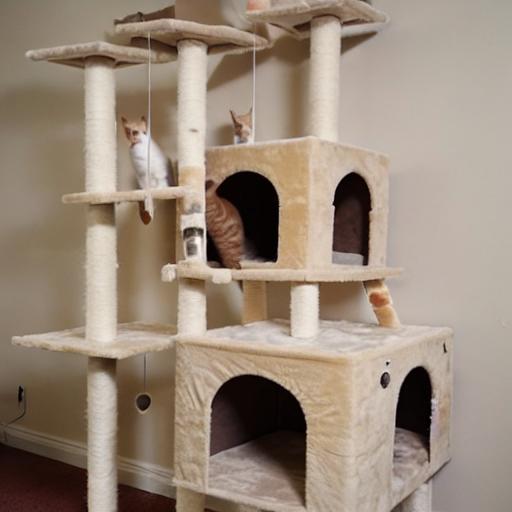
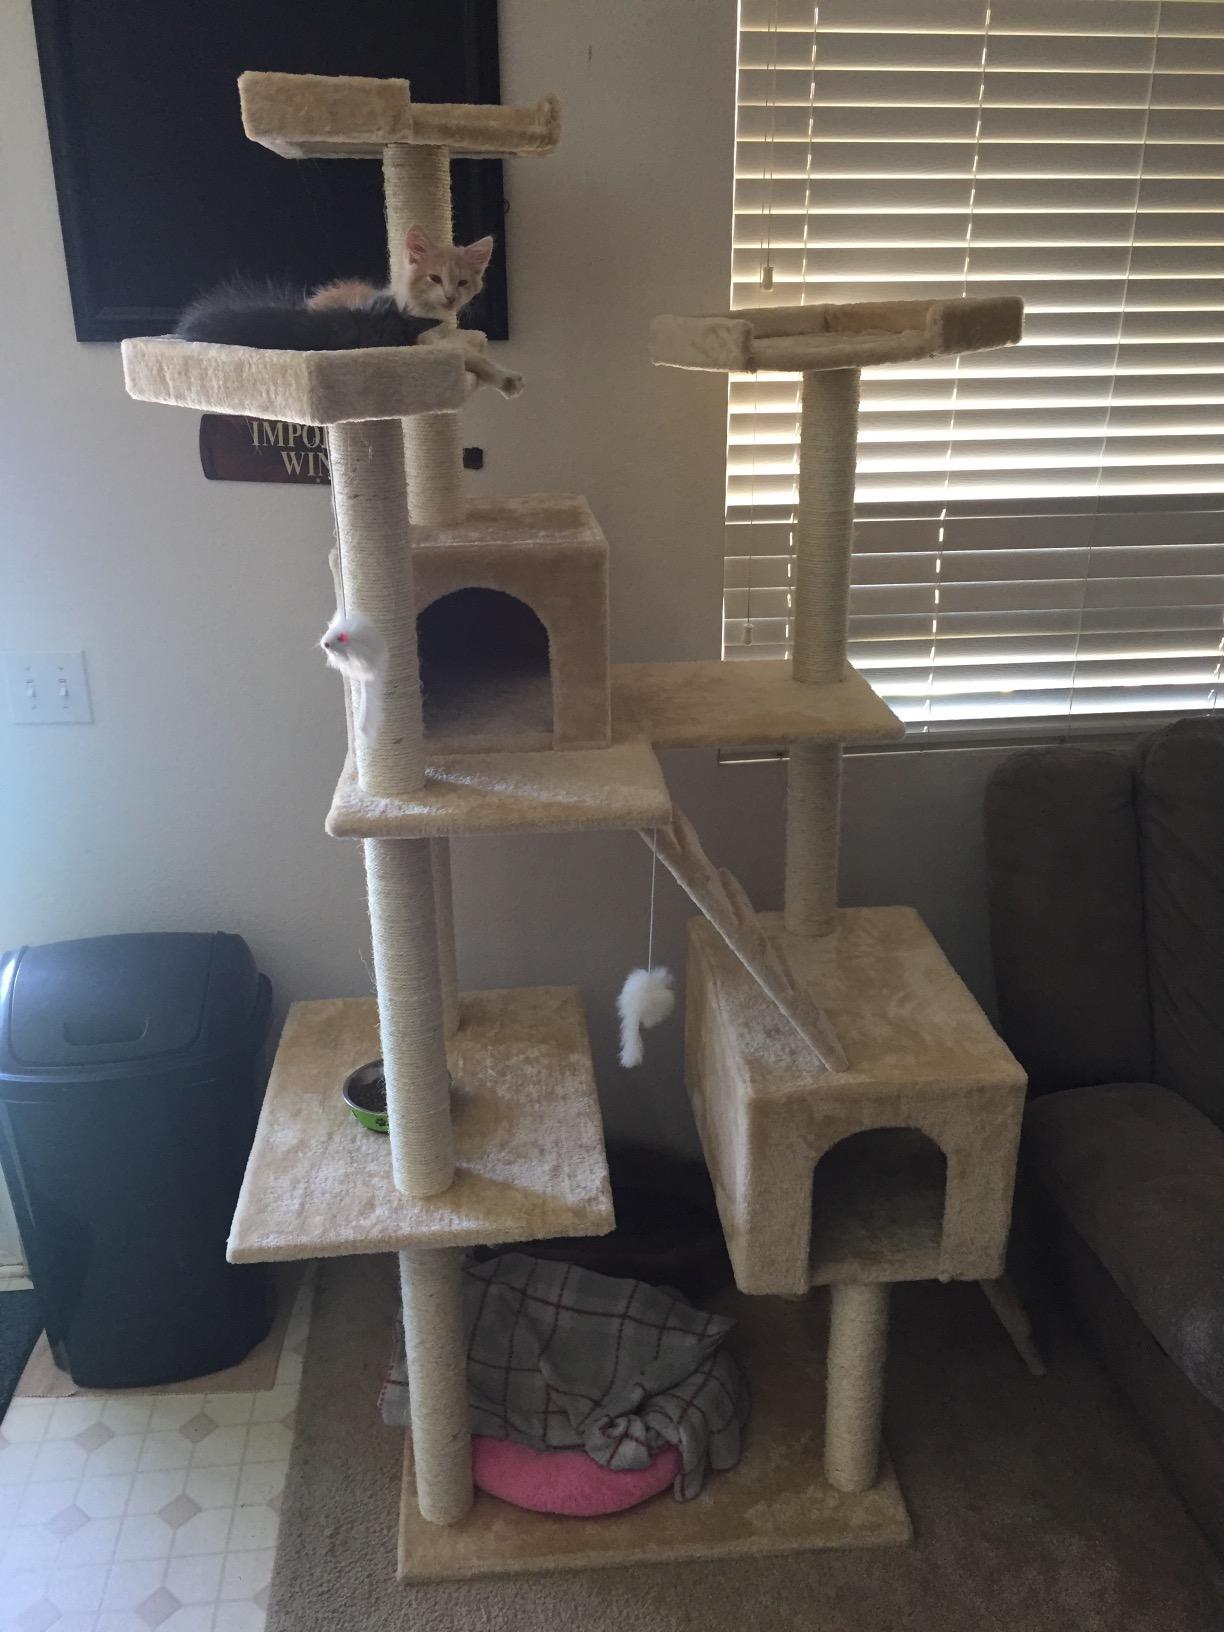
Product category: items_cat tree
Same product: no